Józef Urbanowicz

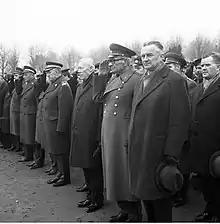
Celebrations on the 25th anniversary of the liberation of Kołobrzeg, March 16, 1970, from the right: Piotr Jaroszewicz, General Stanisław Popławski, Zenon Nowak and General Józef Urbanowicz

He was born in the Oryol Governorate in to a Polish working-class family. In 1920 he settled in Riga with his family. After graduating from Polish primary school, he studied for a short time at the Polish Gymnasium in Riga in 1932, from which he dropped out due to lack of funds and communist beliefs. From 1932 to 1935 he was a metalworker. From 1934 to 1938 he studied at the Riga Maritime School. From 1935 to 1938 he was a sailor of a merchant navy. From 1938 to 1939 he served in the Latvian Army in Aluksne In 1939, he joined the Communist Party of Latvia.